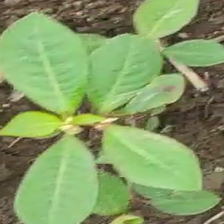
Weed species: Moti_dudhi(Euphorbia_geneculata_L)